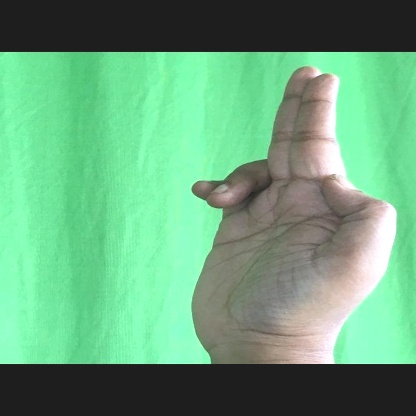
Mudra: Ardhapathaka